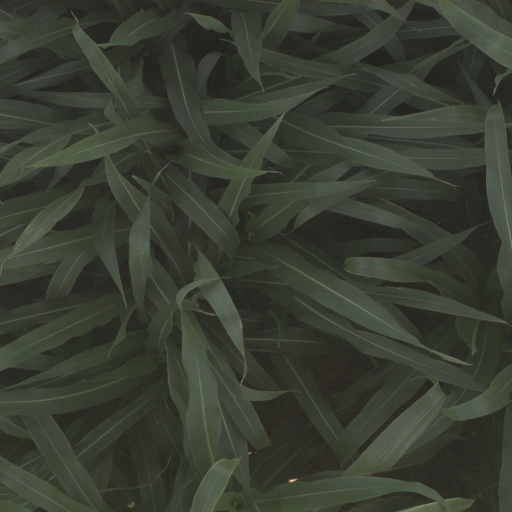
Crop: sorghum